Platt Whitman

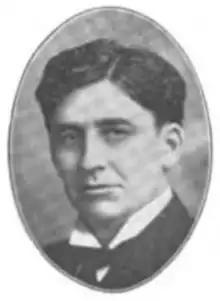

Platt Whitman (February 6, 1871September 11, 1935) was an American lawyer, banker, and Republican politician. He served four years in the Wisconsin State Senate (1915–1919) and two years in the Assembly (1909–1911), representing Iowa County.